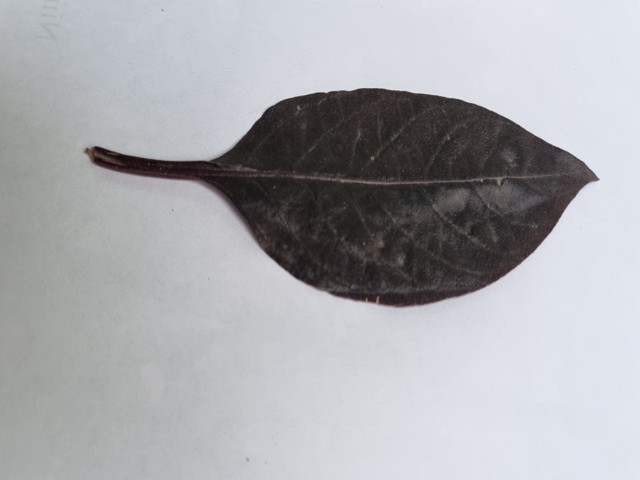
Plant: kalochitra